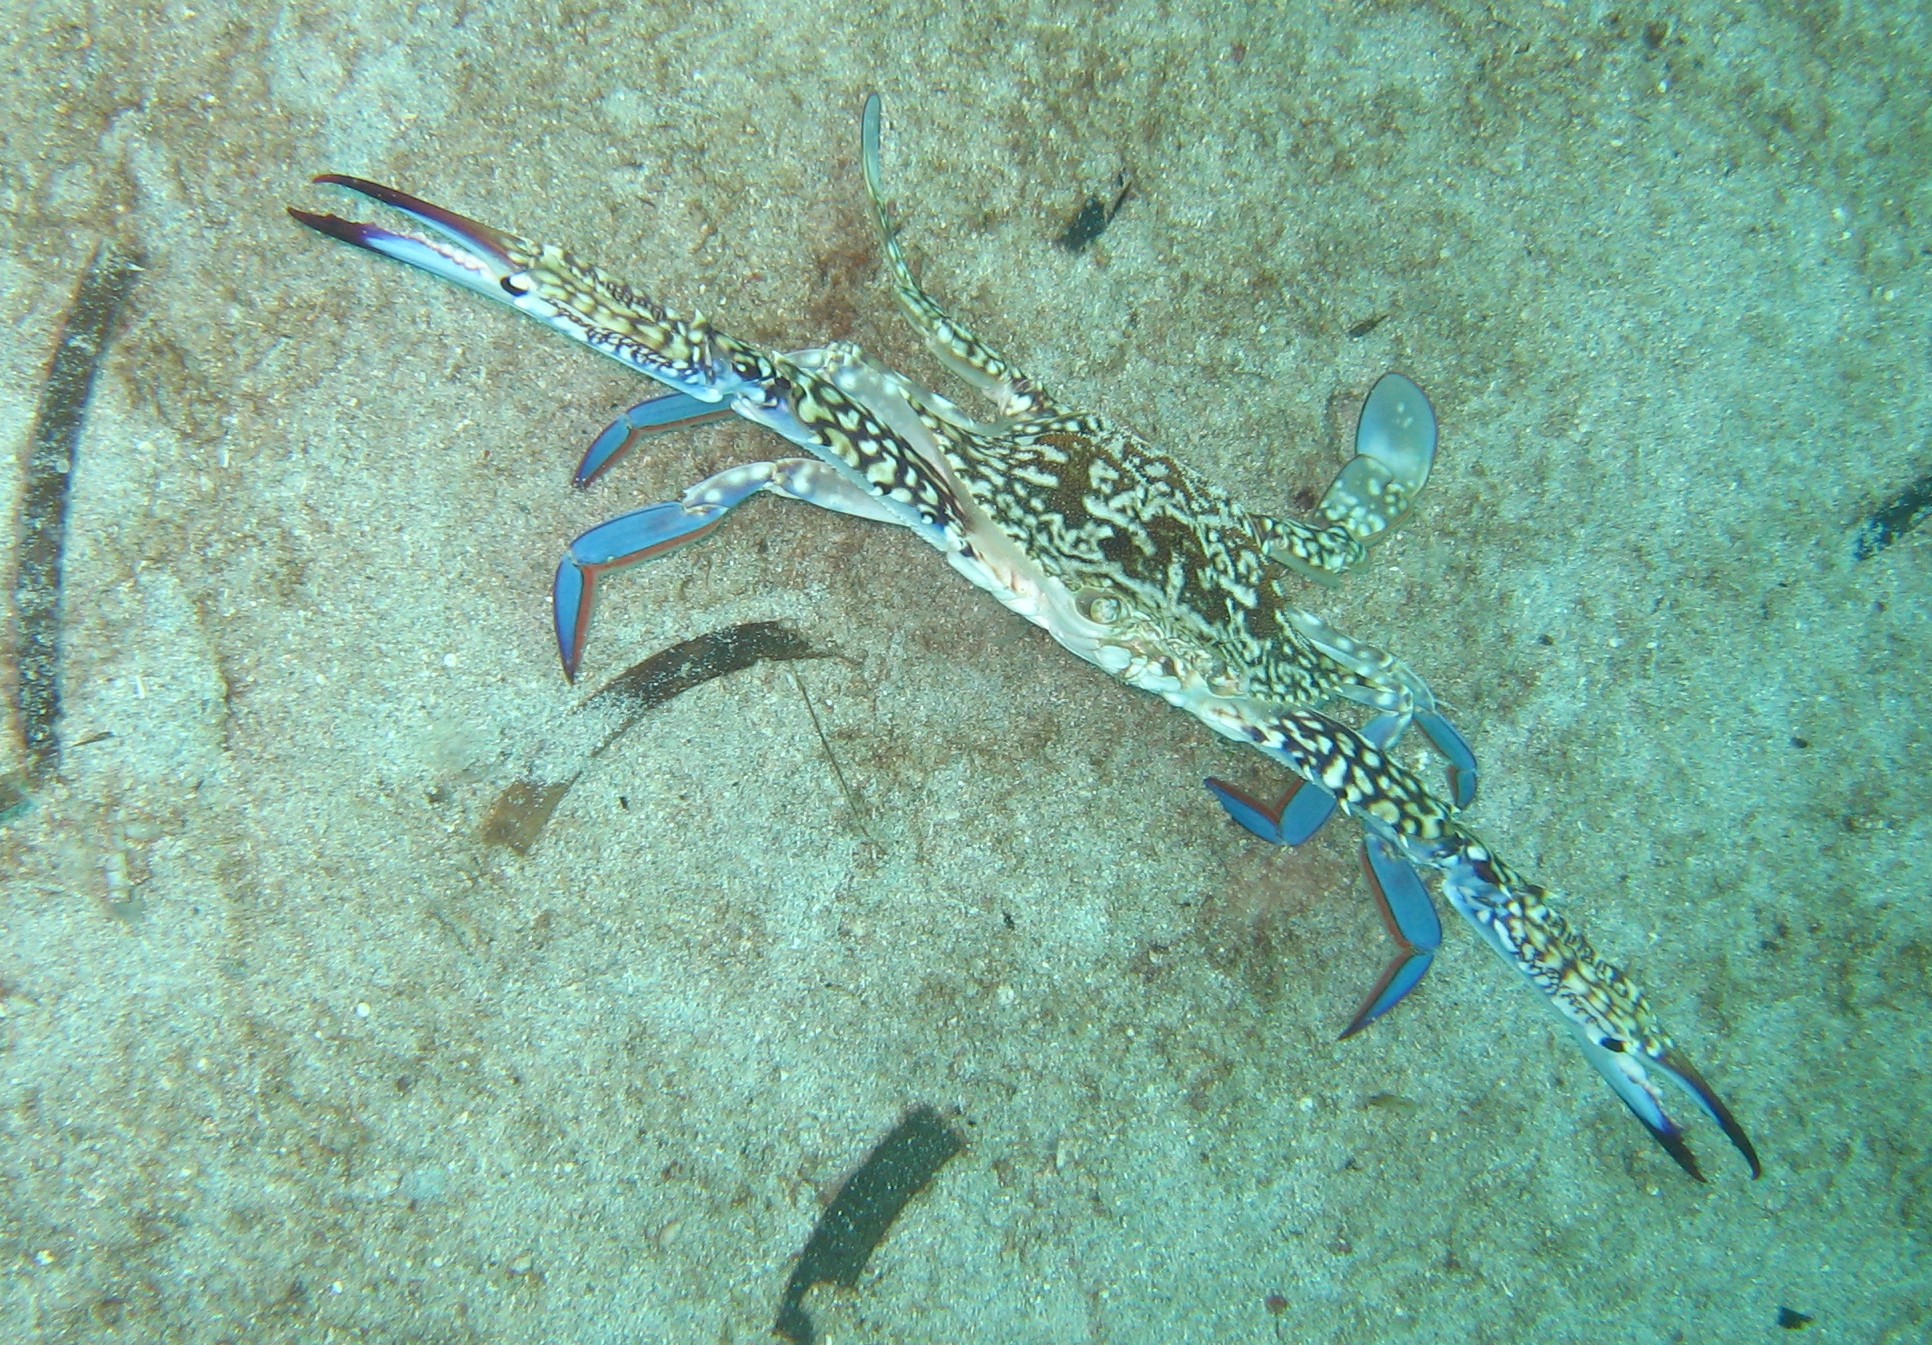
diving, underwater, high, biology, fish, fauna, crab, hires, hi, res, scuba, undersea, geo country philippines, marine biology